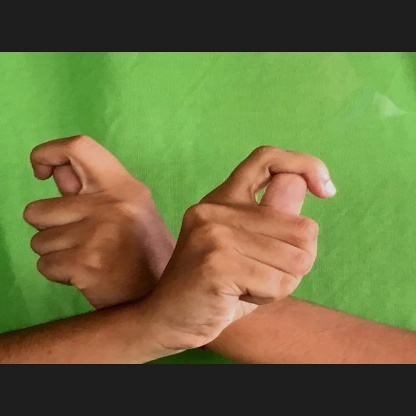
Mudra: Berunda